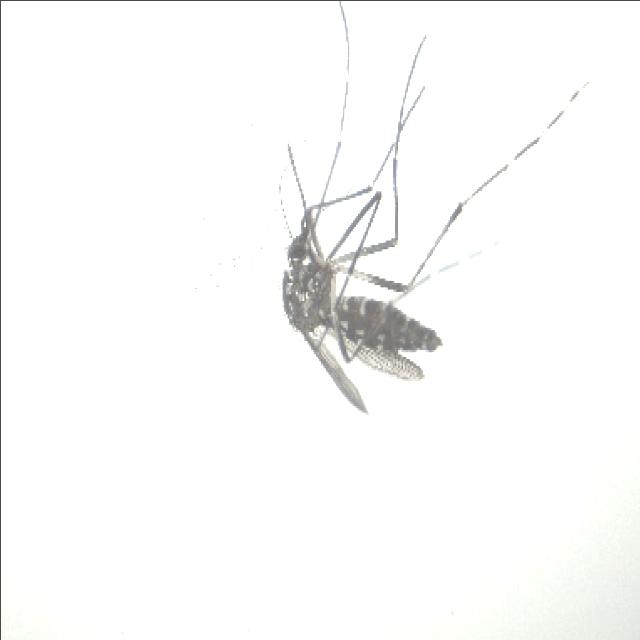
Species: aedes_albopictus